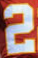
Number: 2